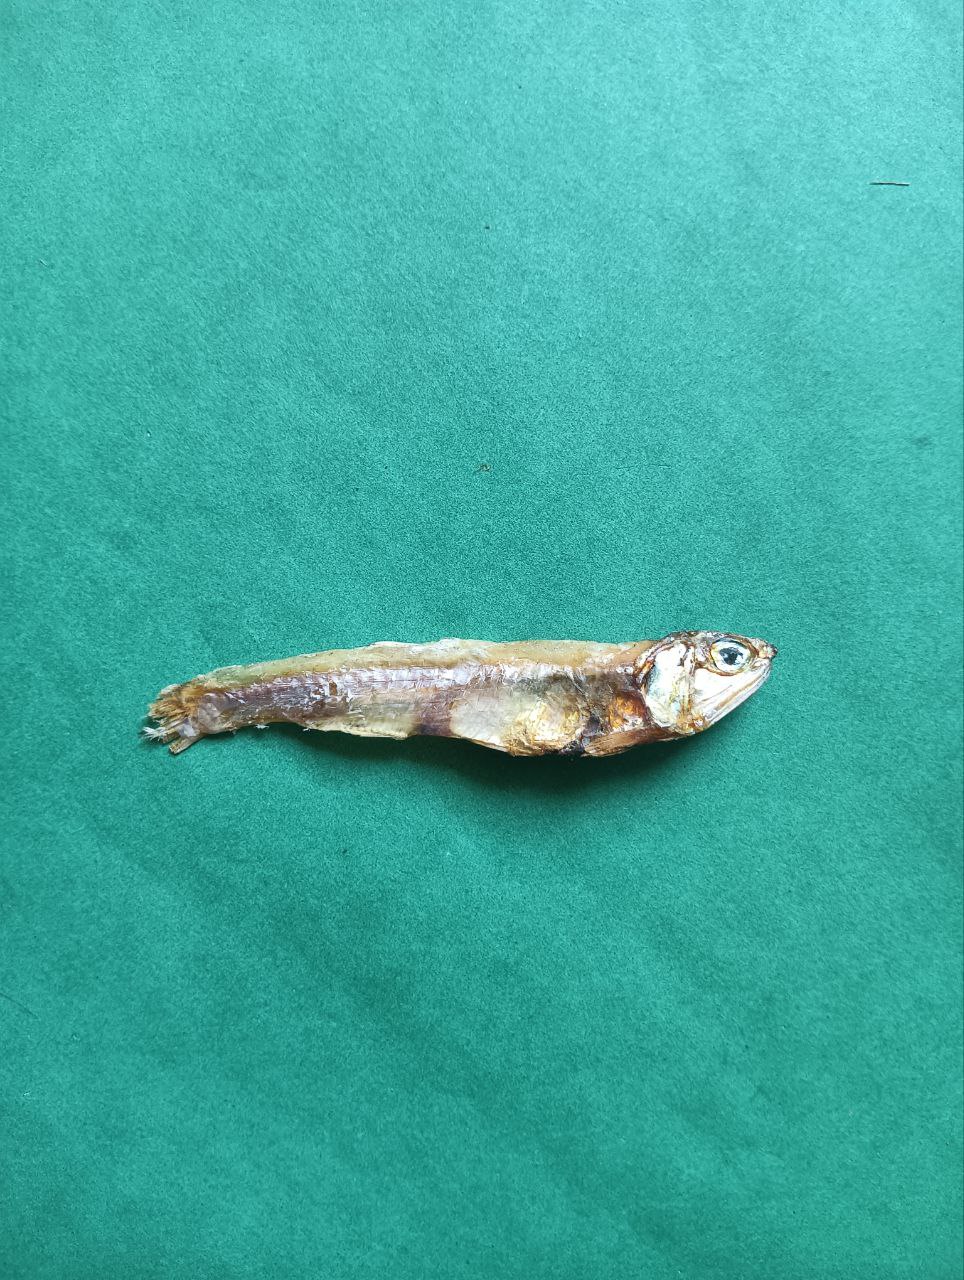
Species: narkeli